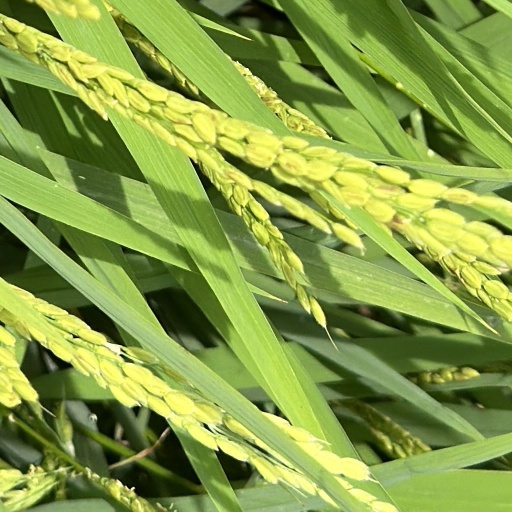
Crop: rice